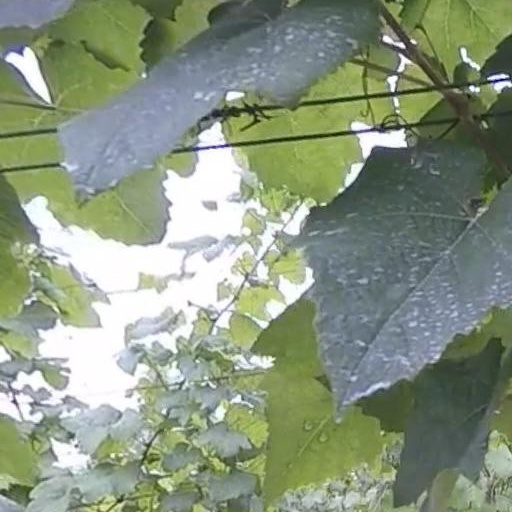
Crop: grape